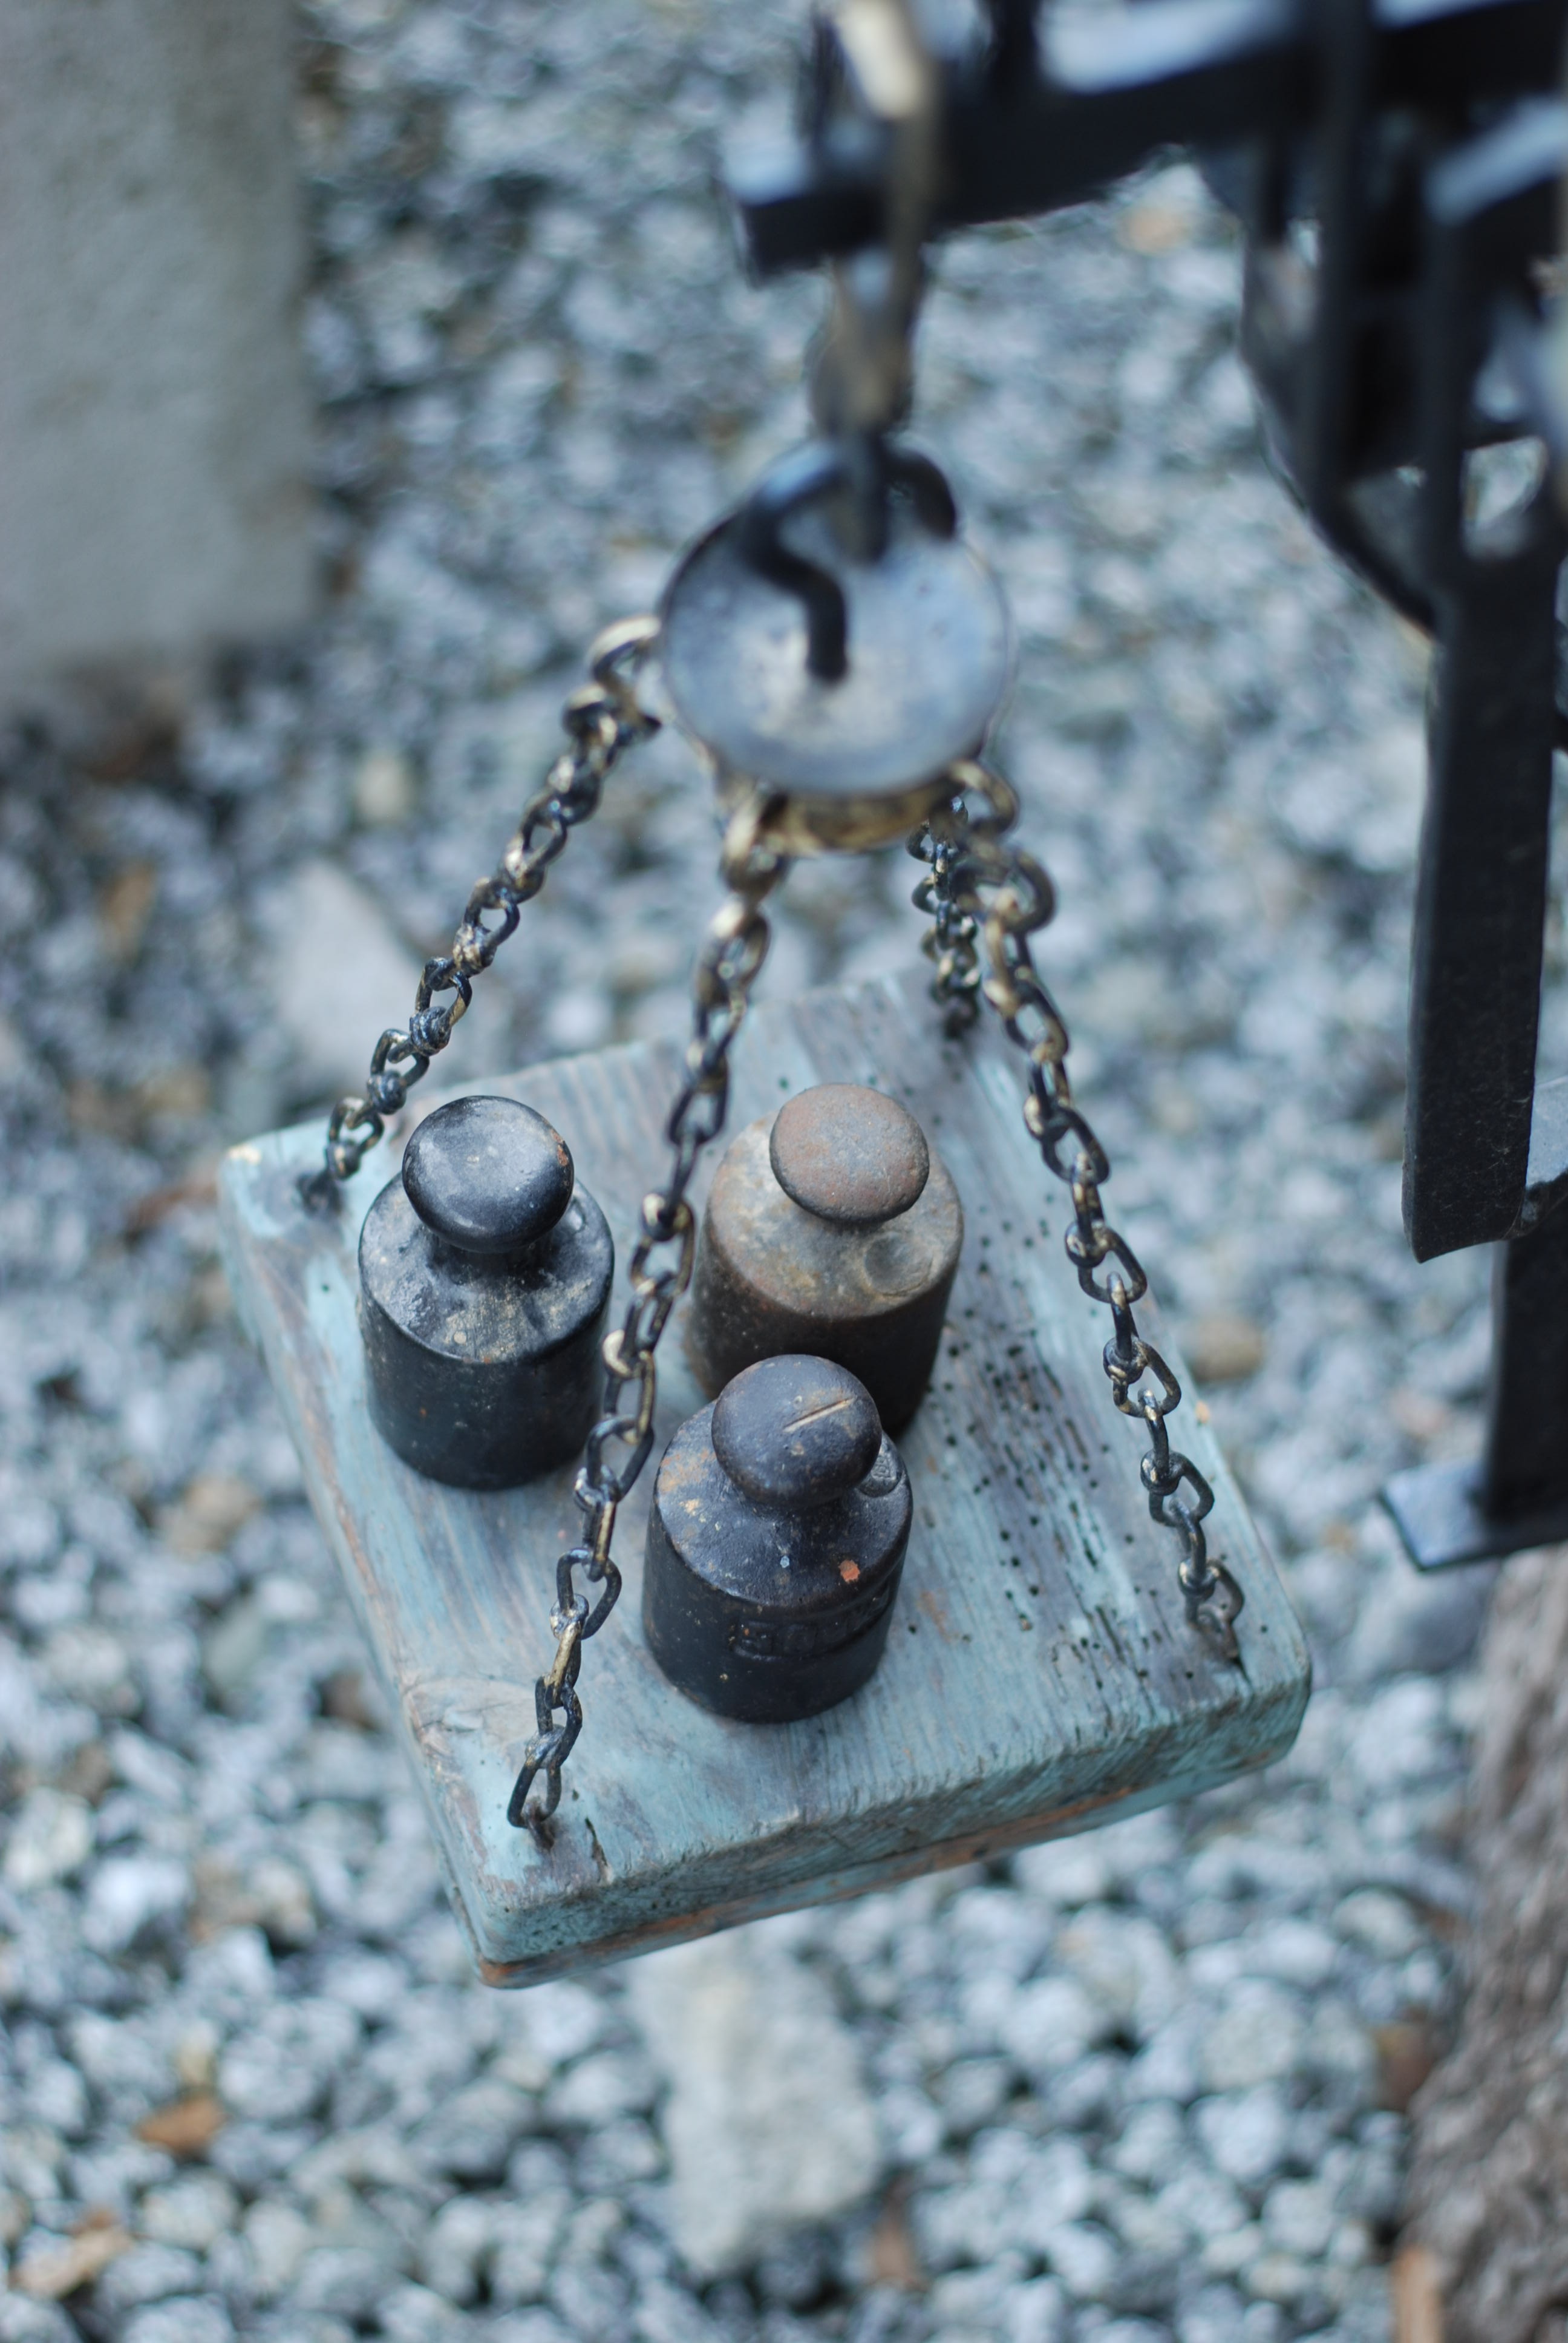
spring, metal, necklace, jewellery, silver, earrings, weights, iron, folklore, open air museum, the weight of the, fashion accessory, old farm, the old weight